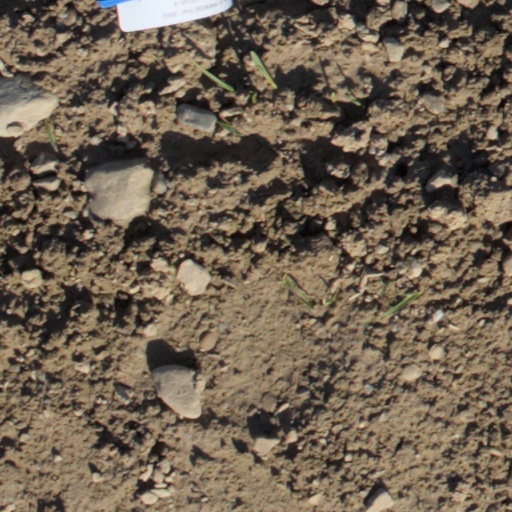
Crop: wheat